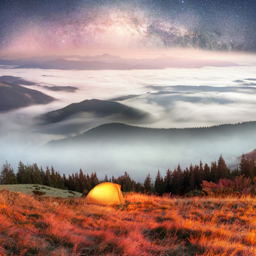
golden autumn cold often turns into snow then again come warm sunny days .